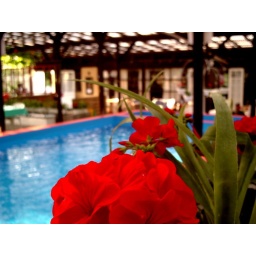
Some red flowers by the pool